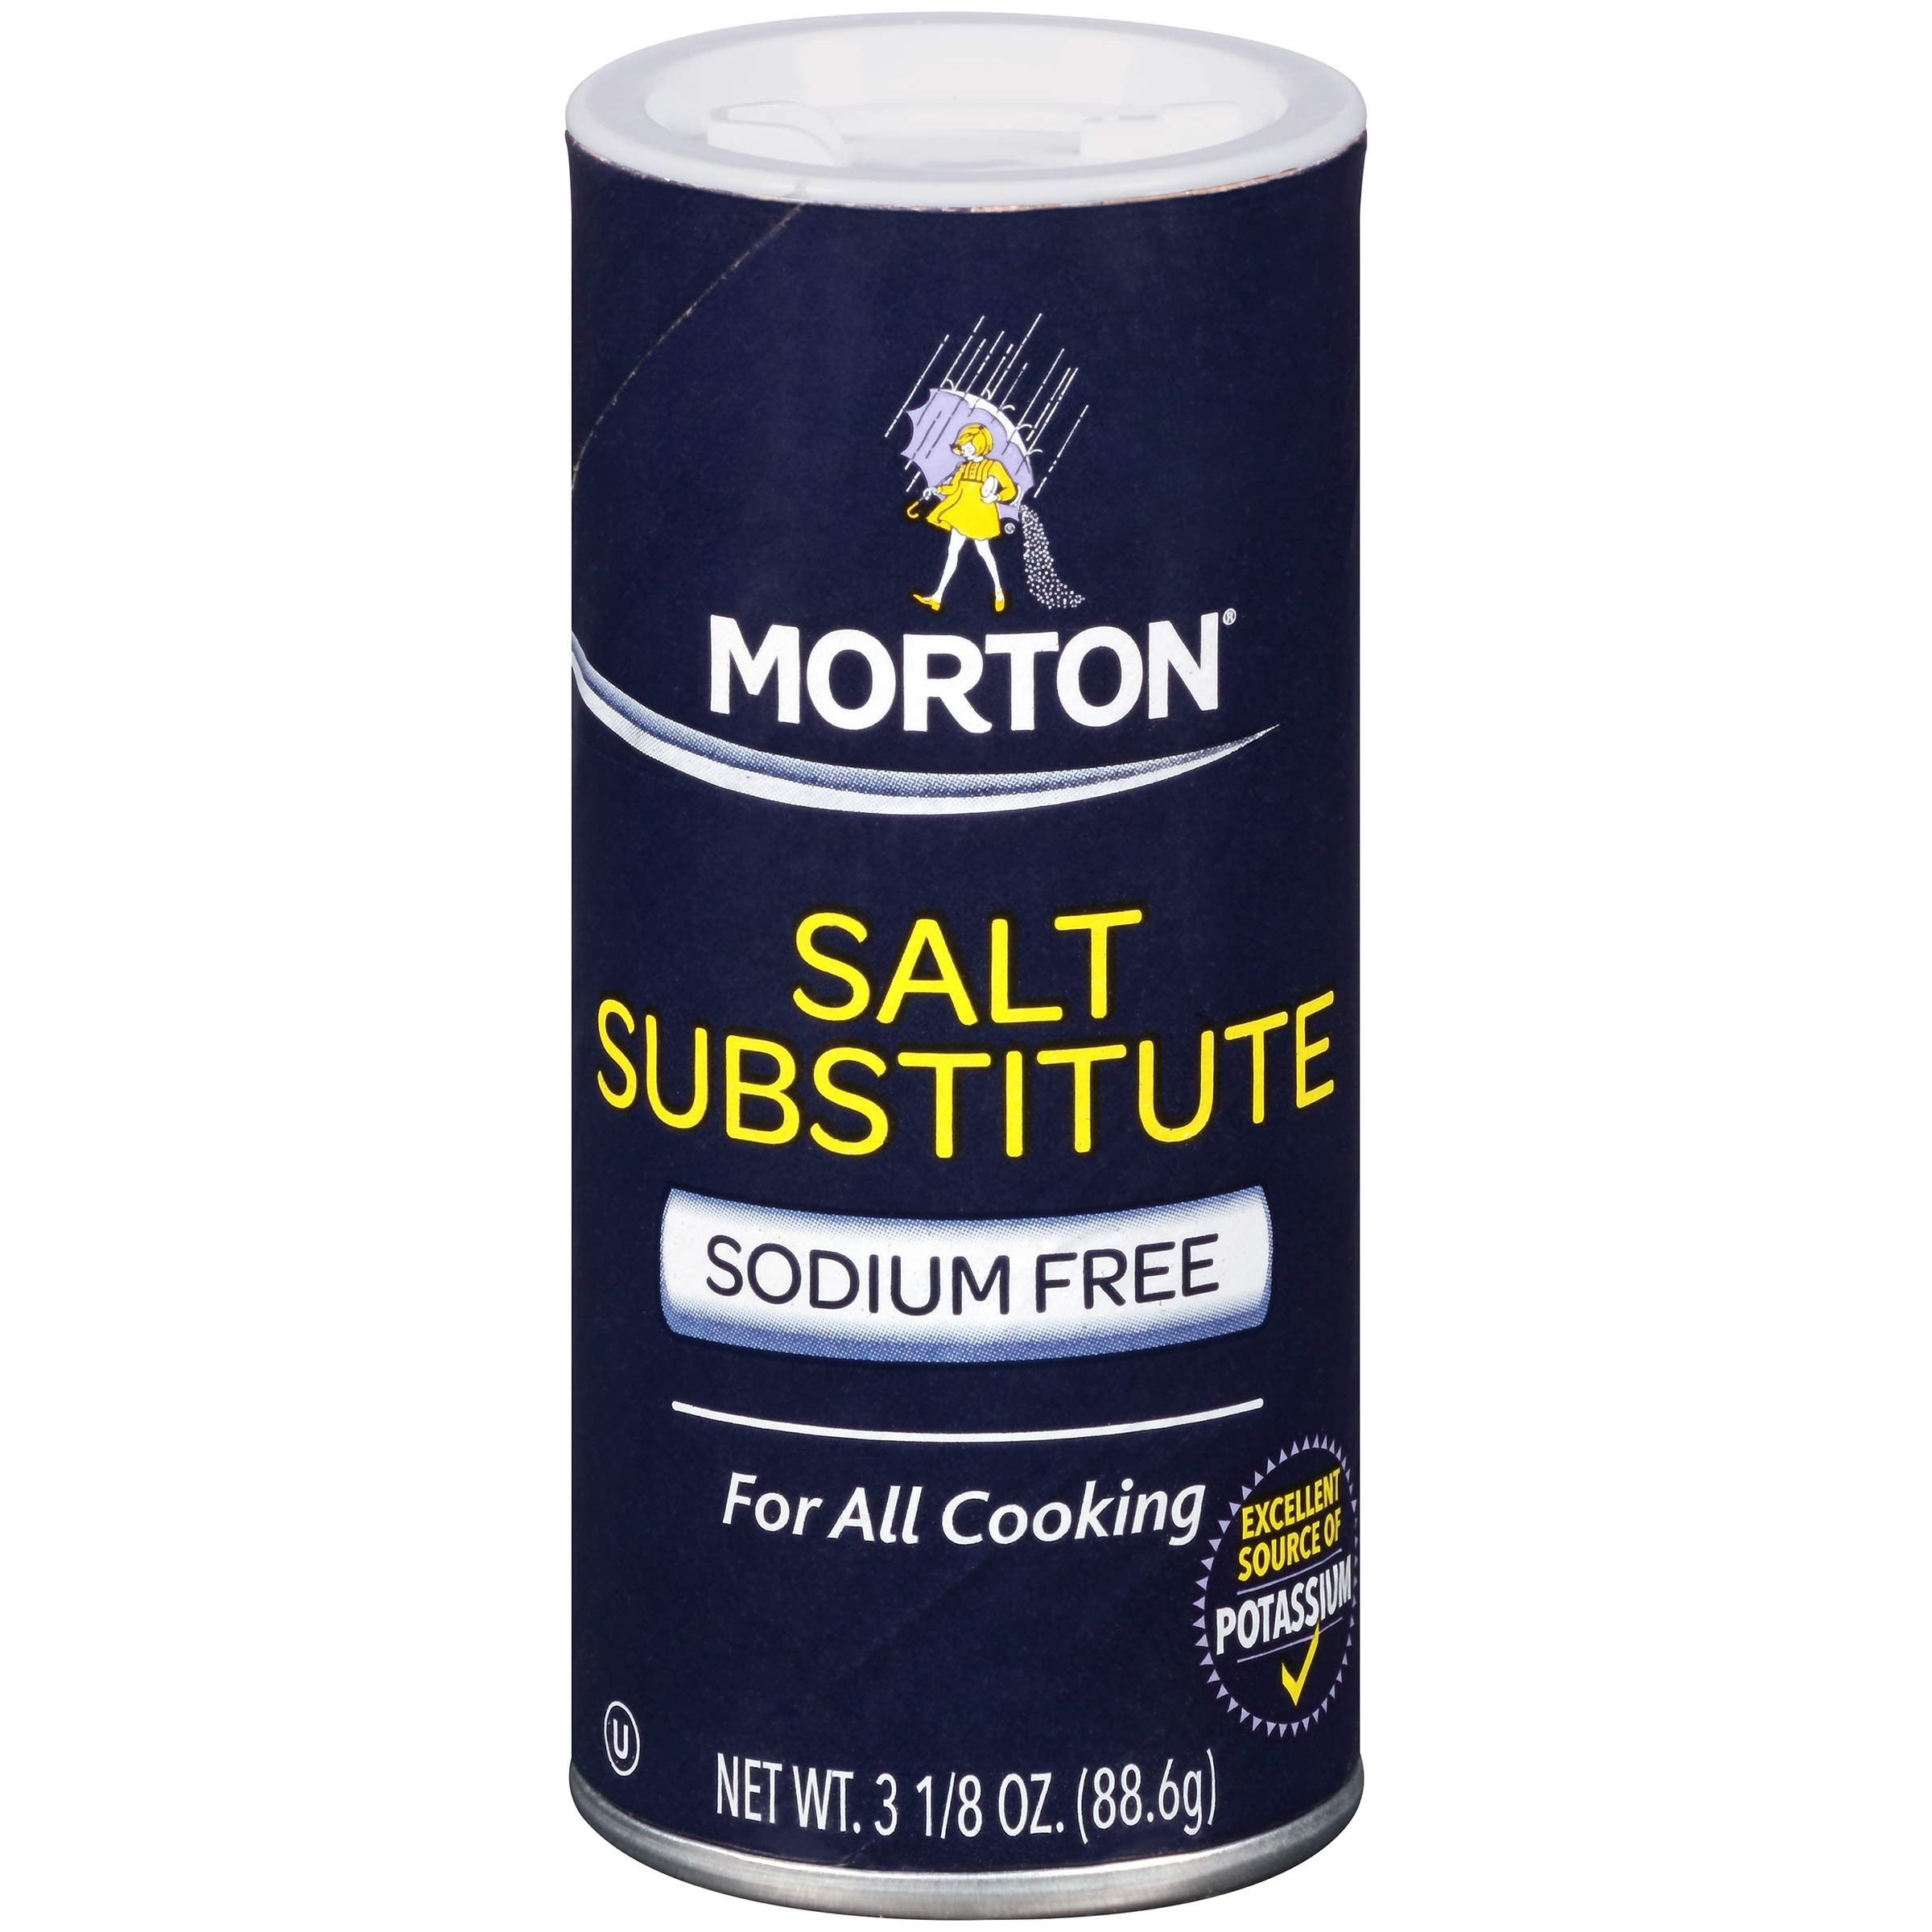
Item Name: Morton Salt Substitute, Sodium Free, 3.12 Ounce
Bullet Point: Use for cooking and at-the-table seasoning.
Product Description: Salt Substitutes
Value: 3.12
Unit: Ounce

Price: 5.34